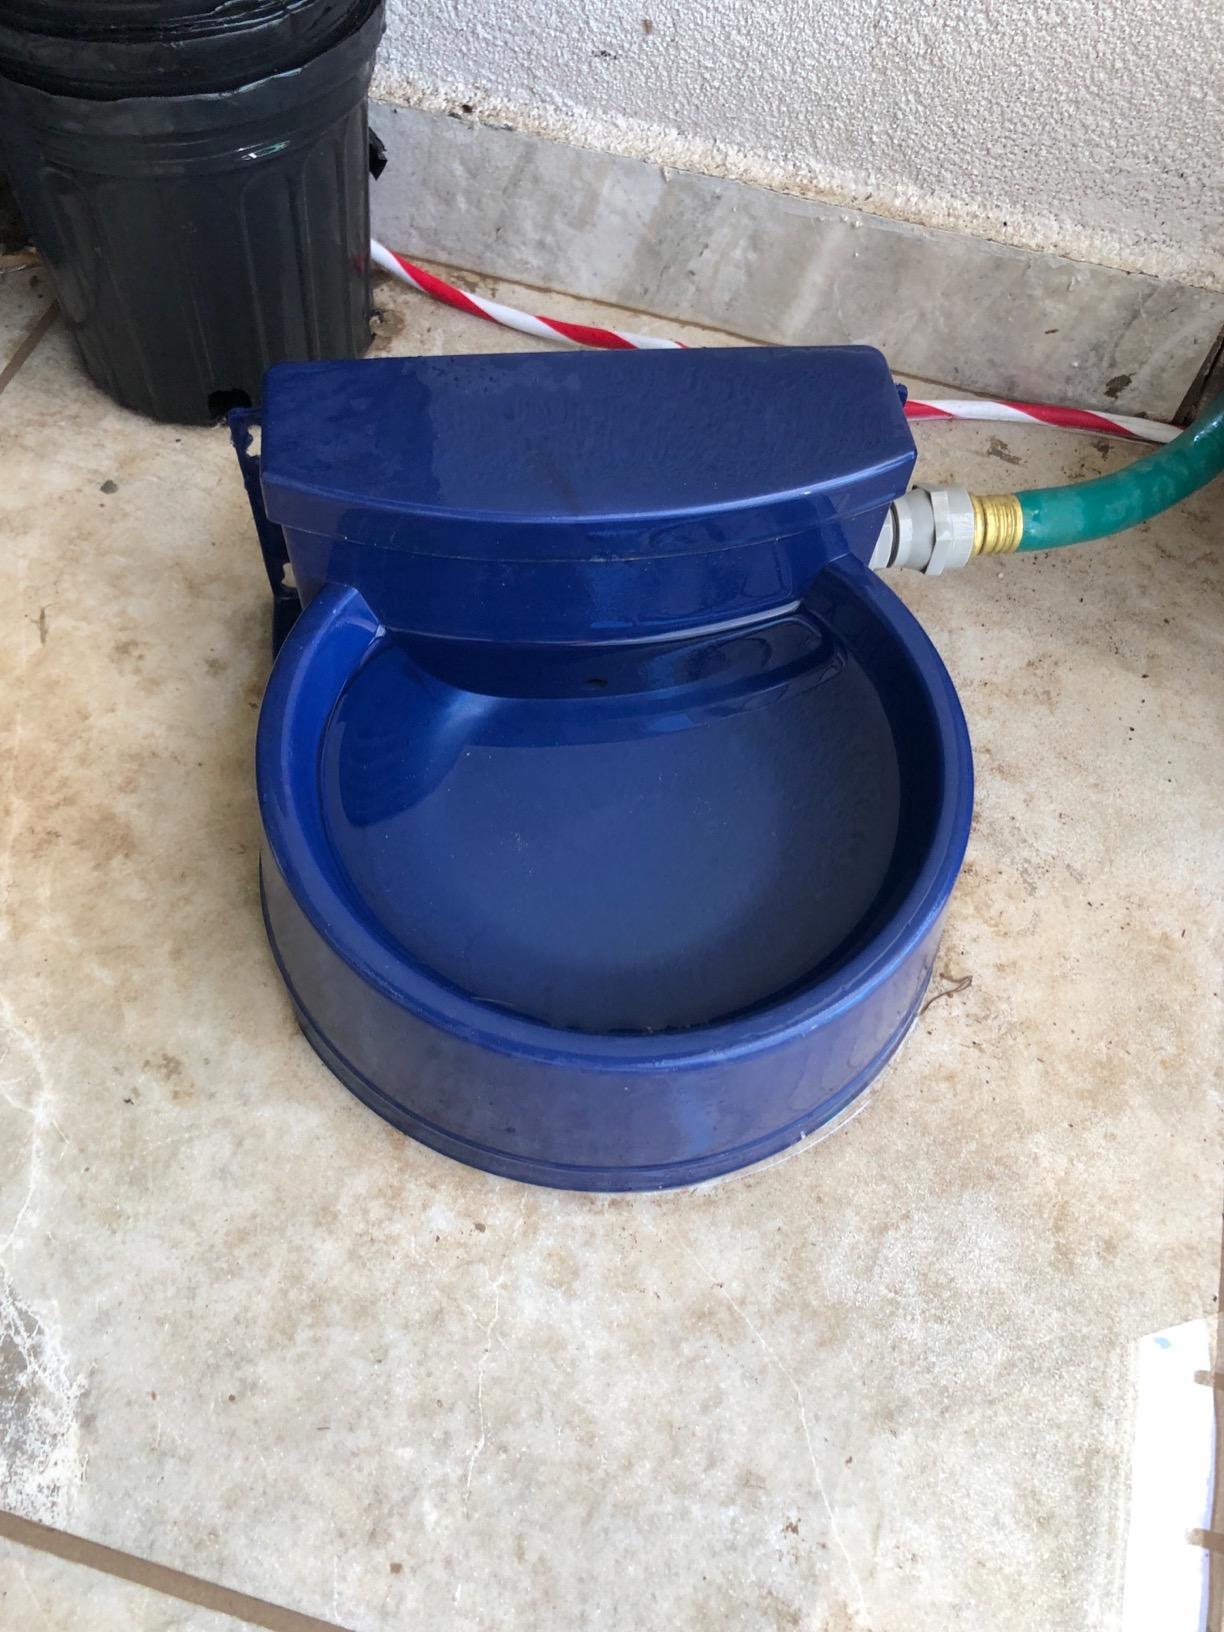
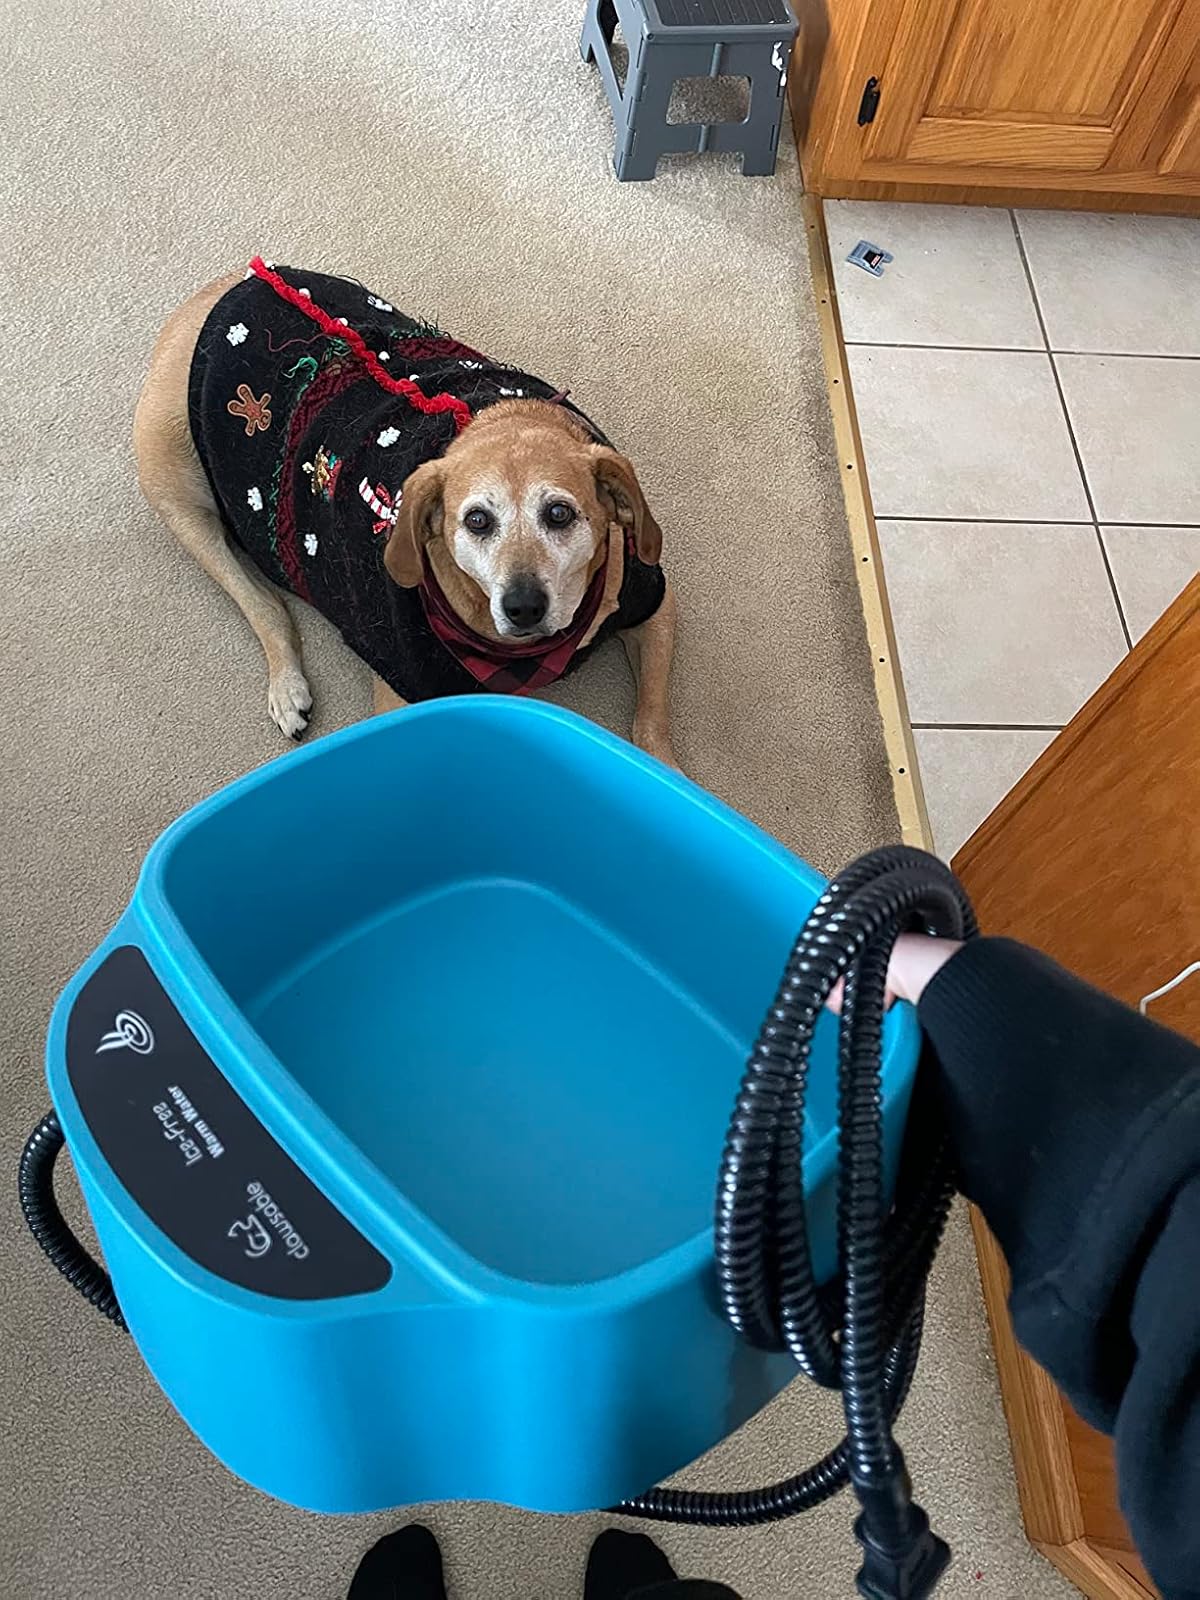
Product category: items_bowl
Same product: no